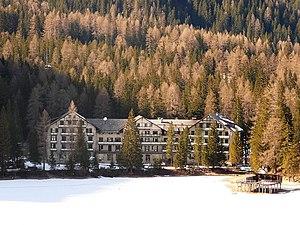
Braies est une commune italienne située dans la province autonome de Bolzano dans le val Pusteria de la région du Trentin-Haut-Adige dans le nord-est de l'Italie.
Le lac de Braies est un petit lac alpin situé dans le val de Braies à 1 496 m d'altitude, dans la municipalité de Braies, à environ 97 kilomètres de Bolzano.